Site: brandenburg
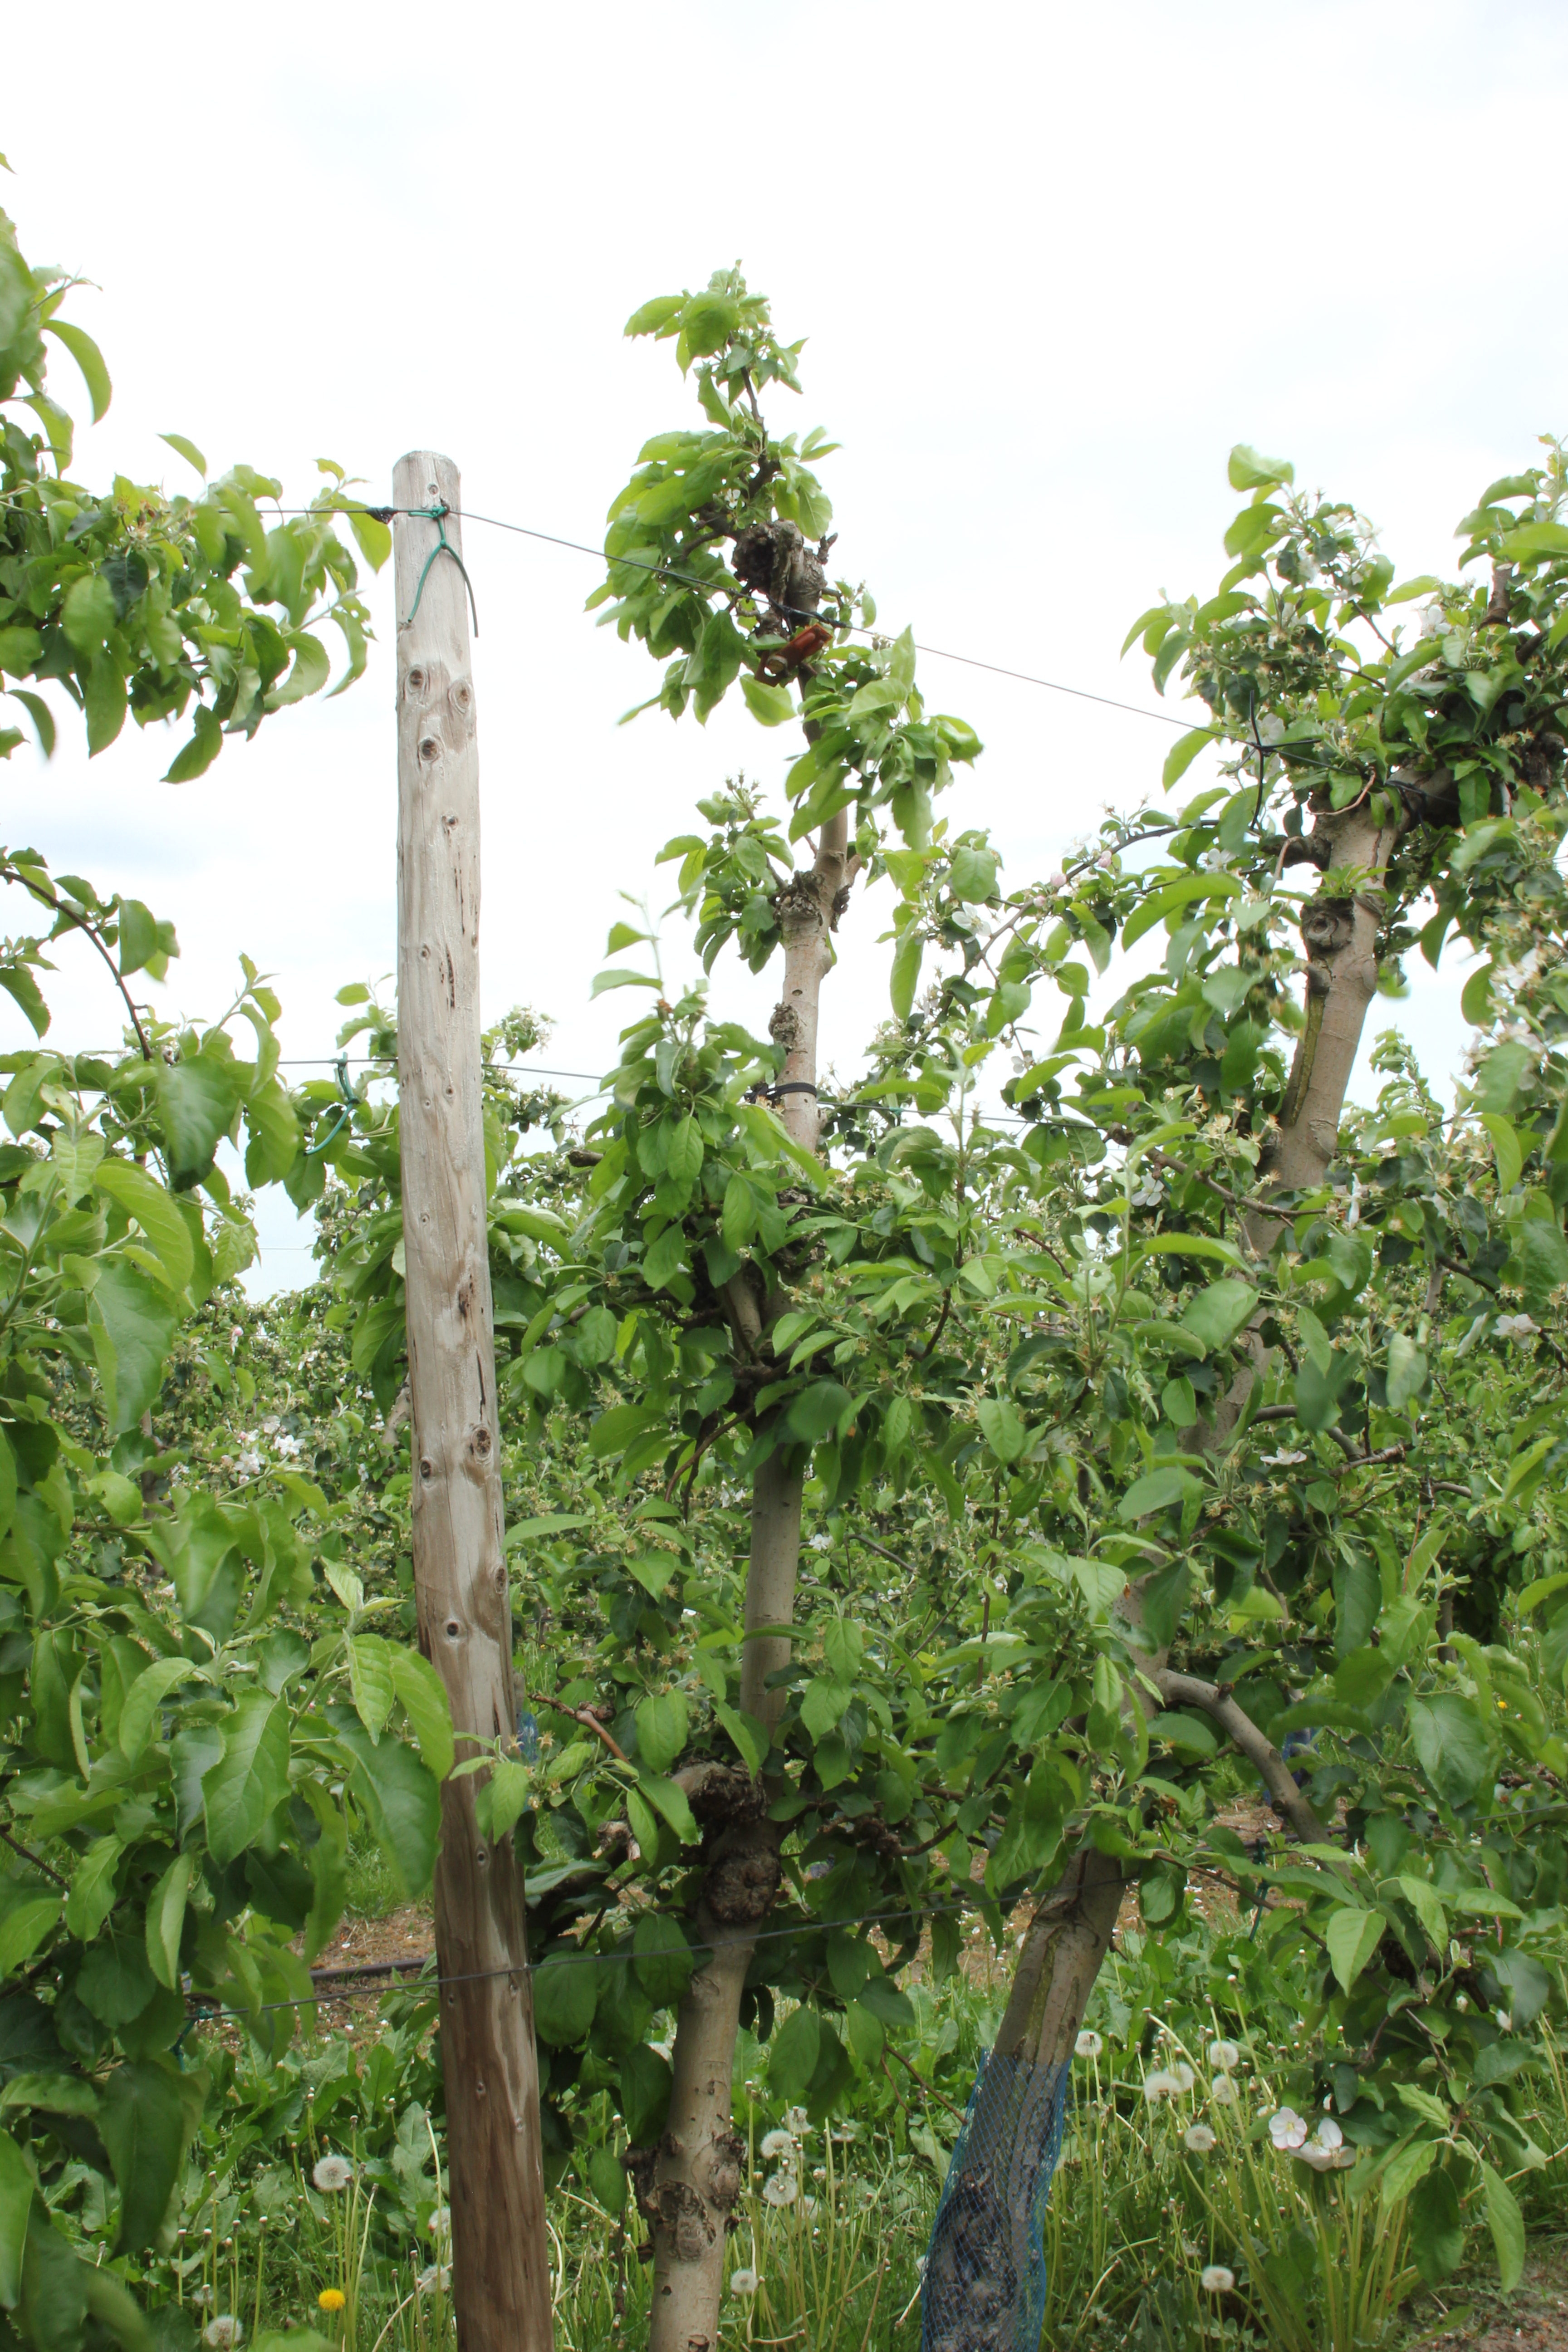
Growth stage (BBCH 67): Flowering